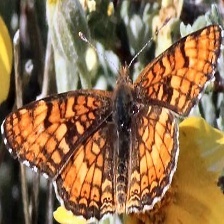
Species: CRECENT